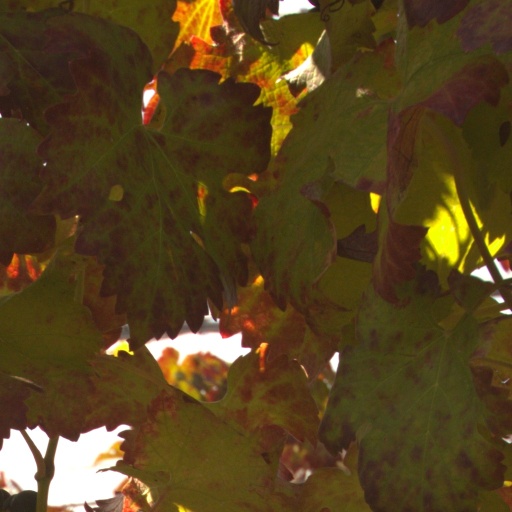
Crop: grape